State University of New York at Oneonta

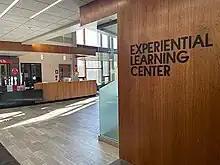
Experiential Learning Center

SUNY Oneonta offers semester- and year-long study abroad and exchange programs through the Office of Global Education. Students also participate in a short-term faculty-led field course. These trips are usually part of a semester-long or summer course and typically last 10 days to three weeks, offering hands-on learning in a student's field of study.